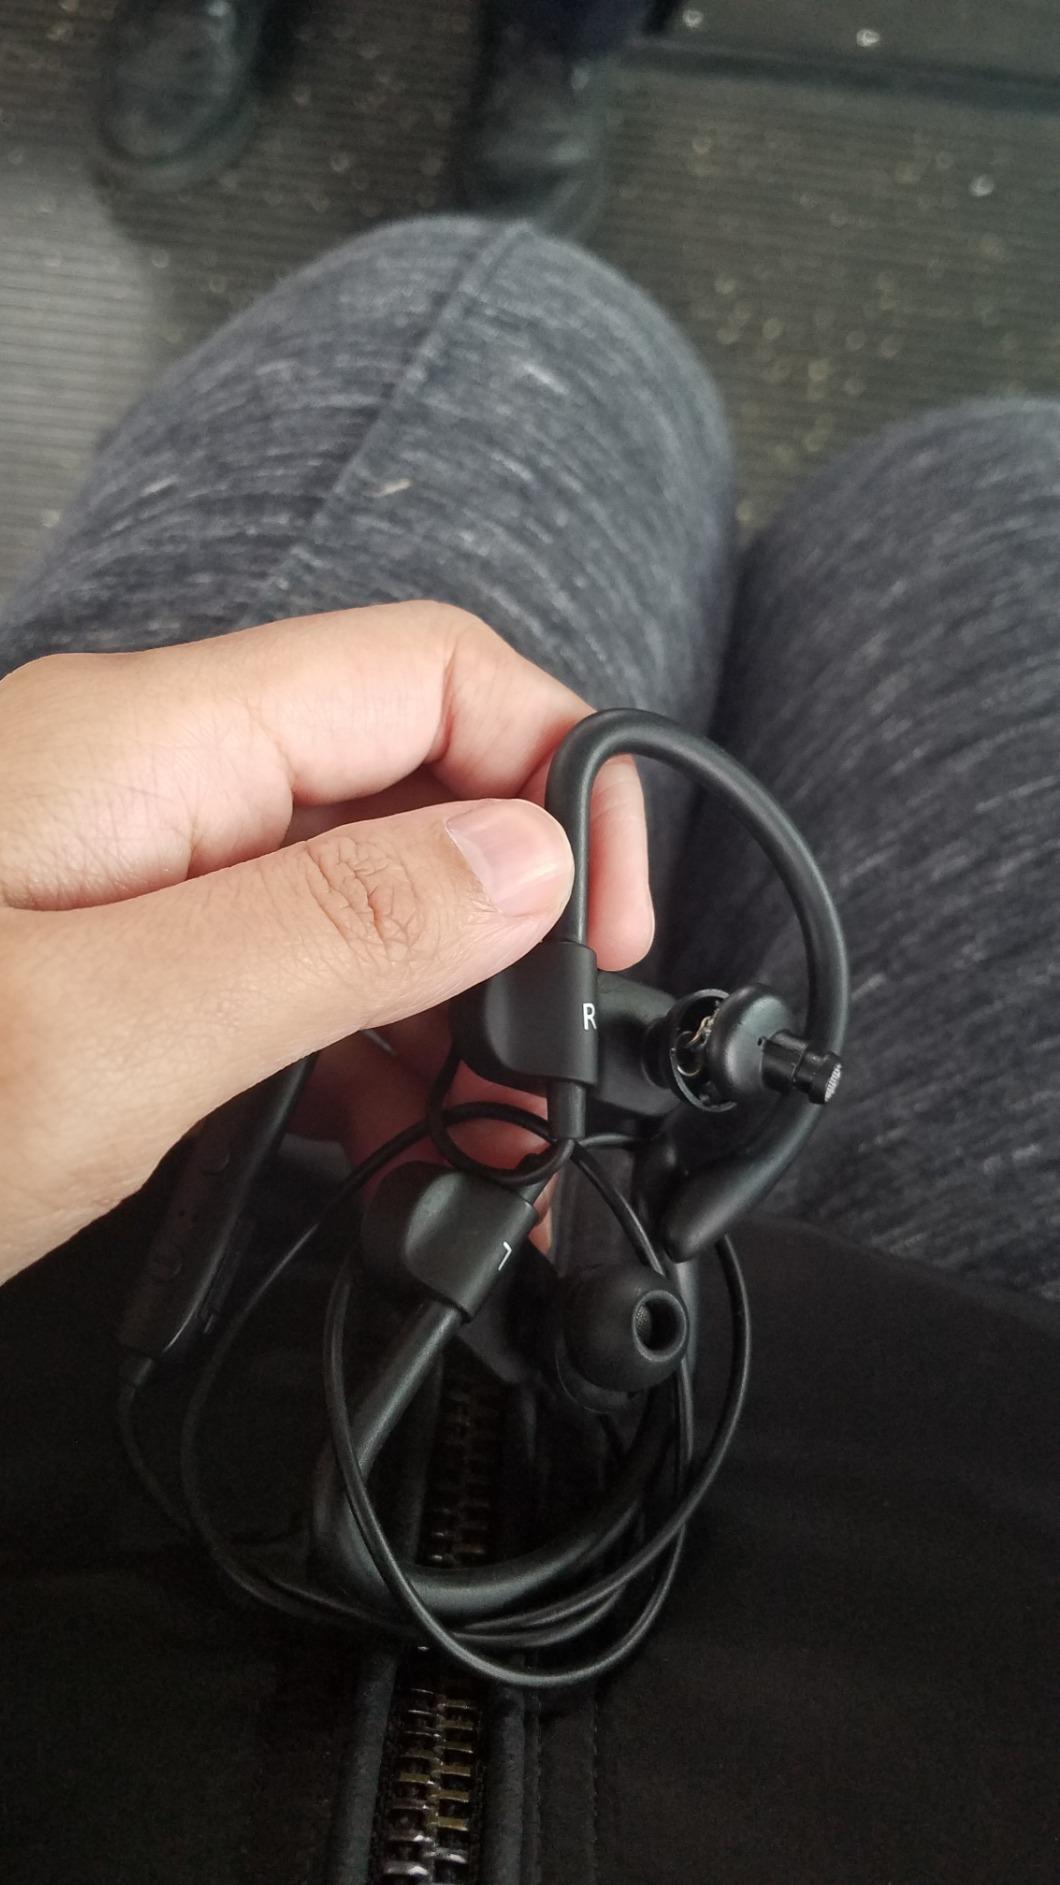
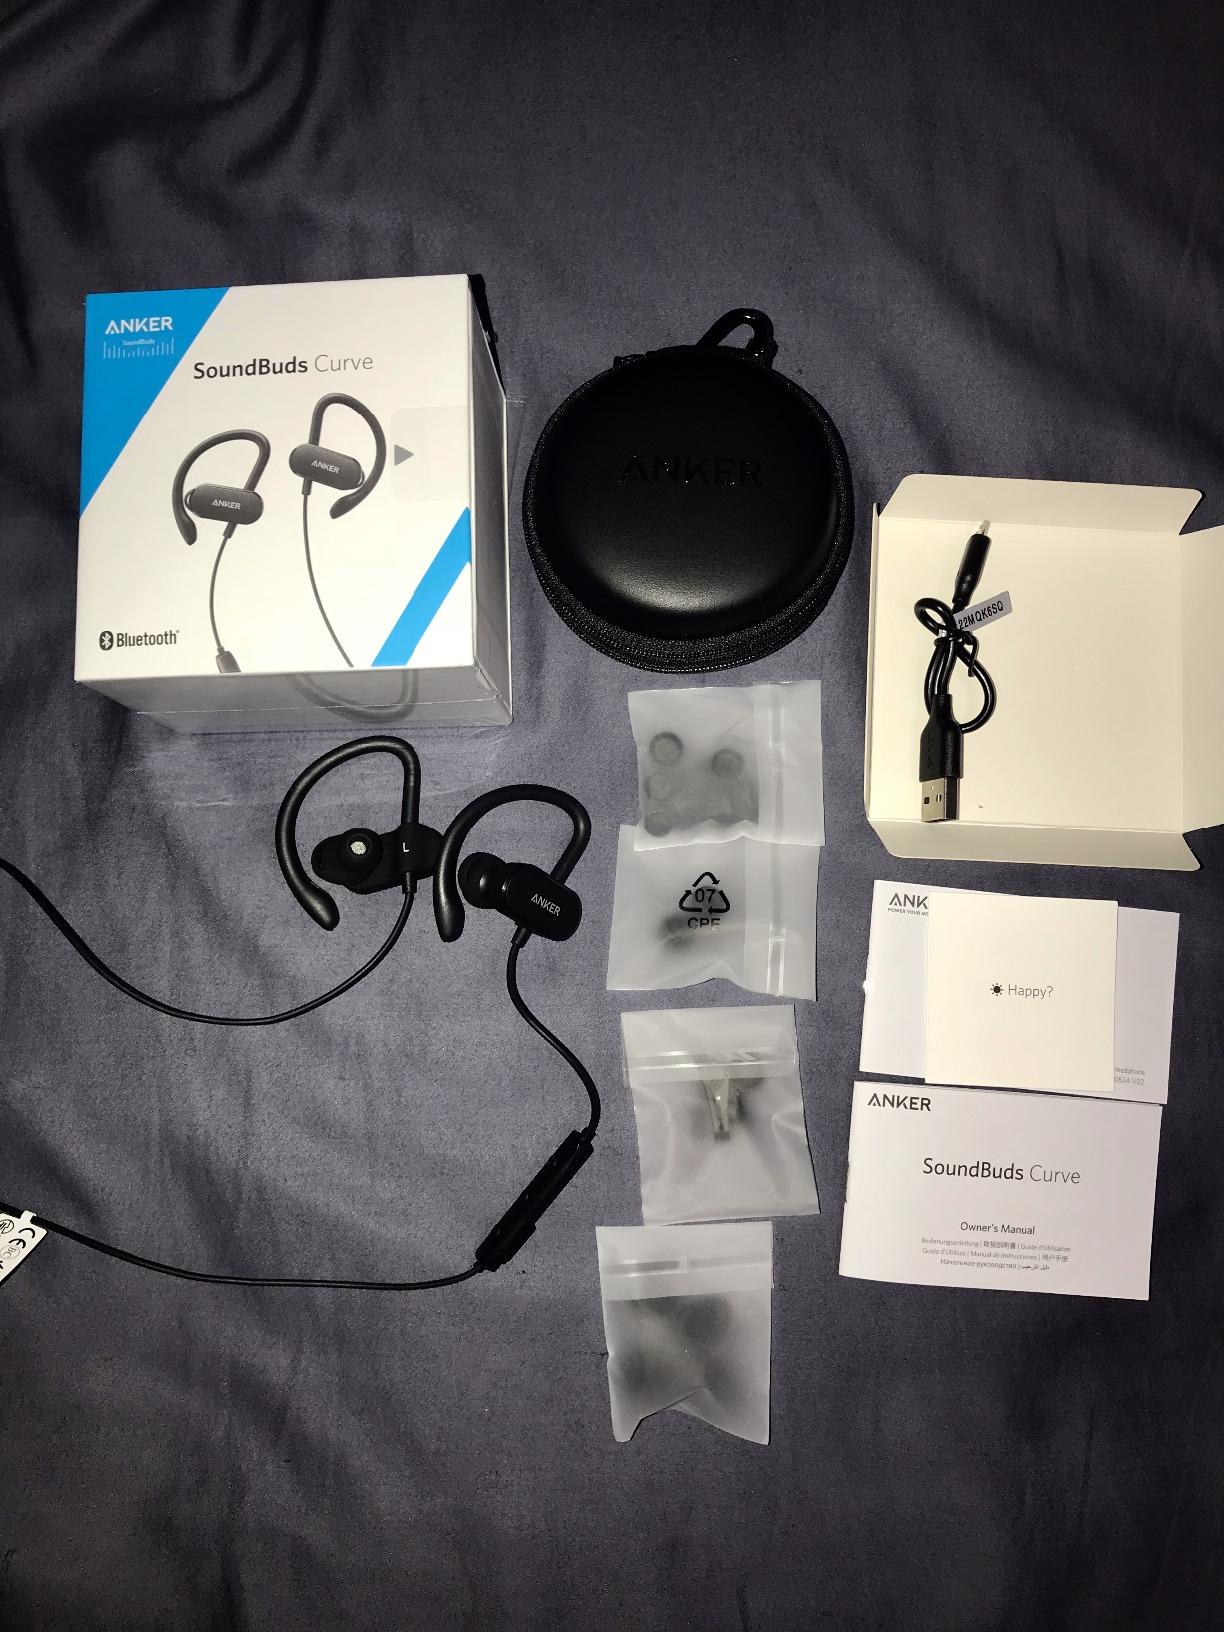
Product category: headphones
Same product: yes